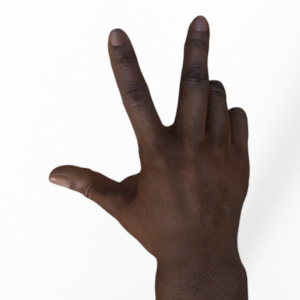
Label: scissors